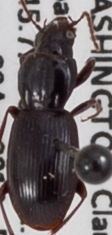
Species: Pterostichus pumilus
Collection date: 2019-08-20
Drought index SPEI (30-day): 0.188
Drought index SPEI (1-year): -2.09
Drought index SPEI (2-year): -2.09